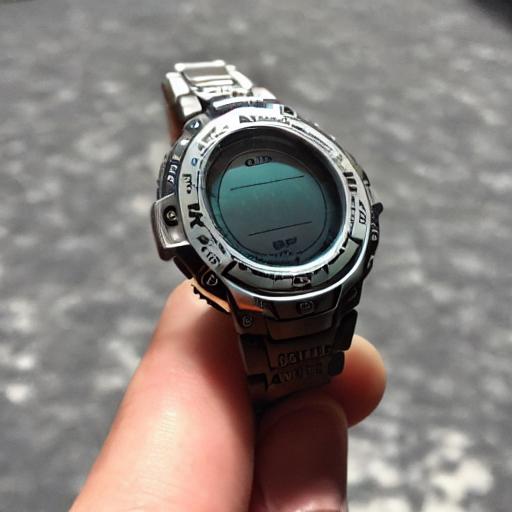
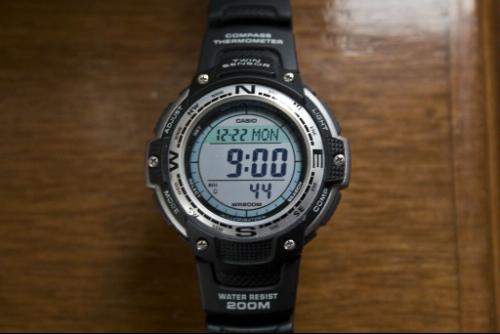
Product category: accessories_watch
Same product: no